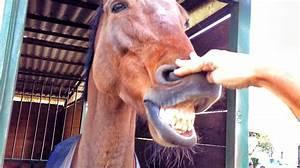
horse